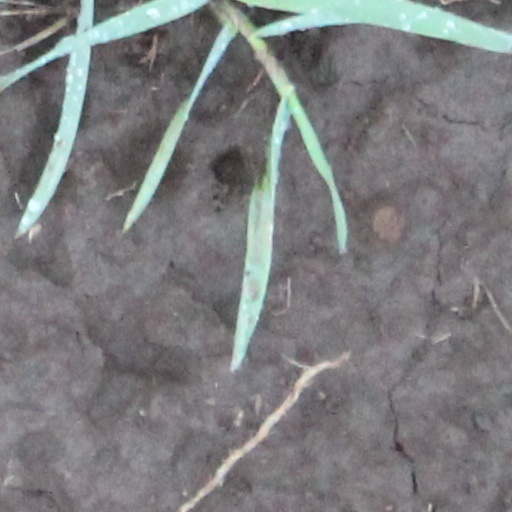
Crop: wheat